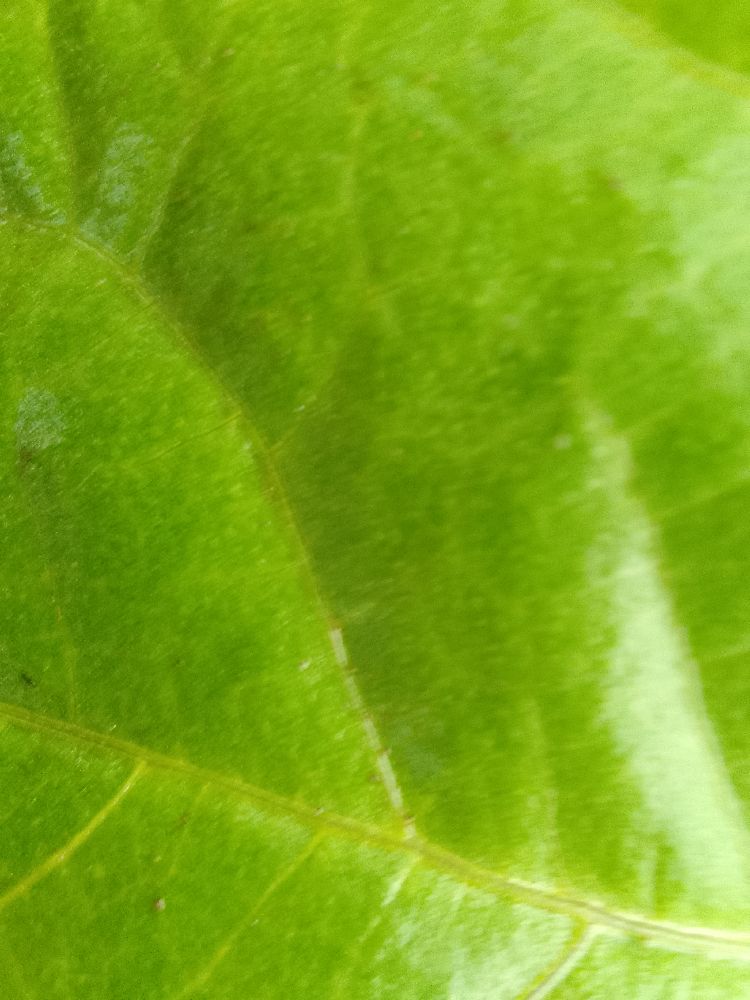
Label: healthy